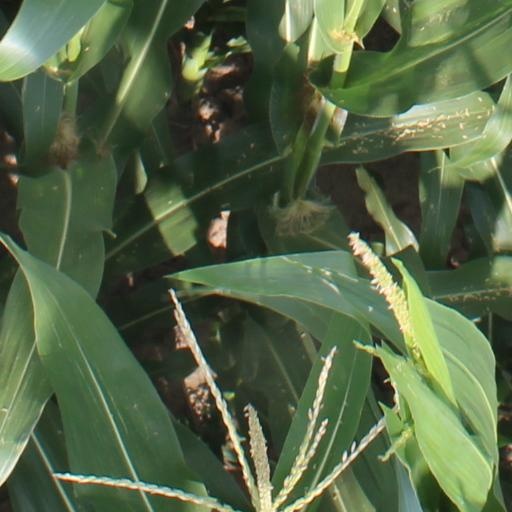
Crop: maize; corn